Henry of Latvia

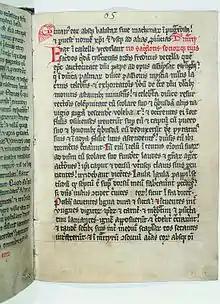
A page from a copy of the "Livonian Chronicle of Henry", the original of which was compiled ca. 1229

Henry of Latvia (1187 – ), also known as Henry of Livonia, was a priest, missionary and historian. He wrote the "Livonian Chronicle of Henry" which describes the evangelization of the regions which are now part of Estonia and Latvia during the Northern Crusades.